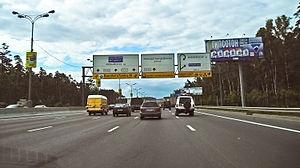
Une route européenne est une route du réseau routier européen dont la numérotation est sous la responsabilité de la Commission économique pour l'Europe des Nations unies, en vertu d'un accord européen sur les artères internationales principales du trafic, fait à Genève le 15 novembre 1975.
La route européenne 105 est une route reliant Kirkenes à Yalta en passant par Moscou. Elle est d'une longueur de 3 770 km divisée en plusieurs pays, dont 15 km en Norvège, 2 970 km en Russie et 780 km en Ukraine.